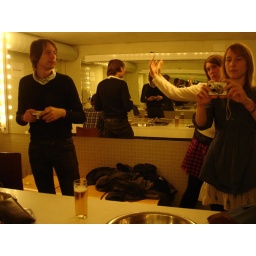
mirror in the bathroom